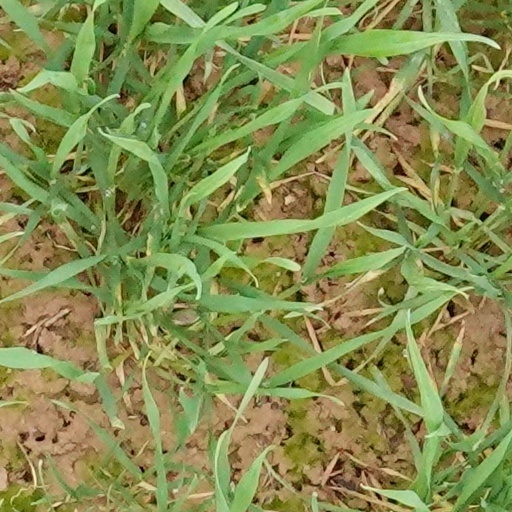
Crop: wheat